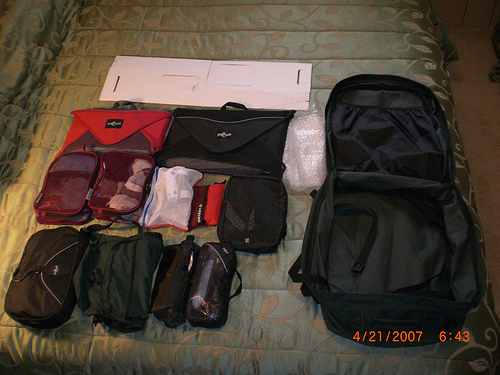
Label: not_food